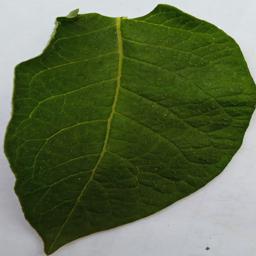
Label: Potato___Healthy